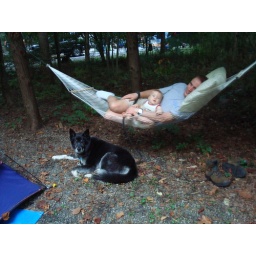
Ken, Jeffr and Brimstone relax after a night long motorcycle ride and all day of riding mountain bikes in Pisgah.